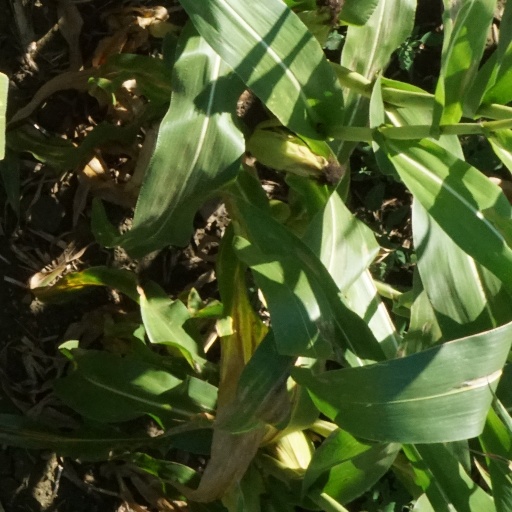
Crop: maize; corn